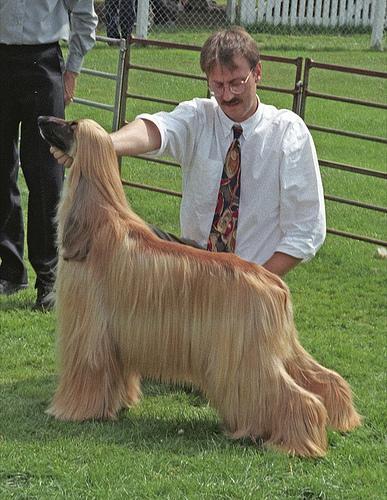
Afghan_hound